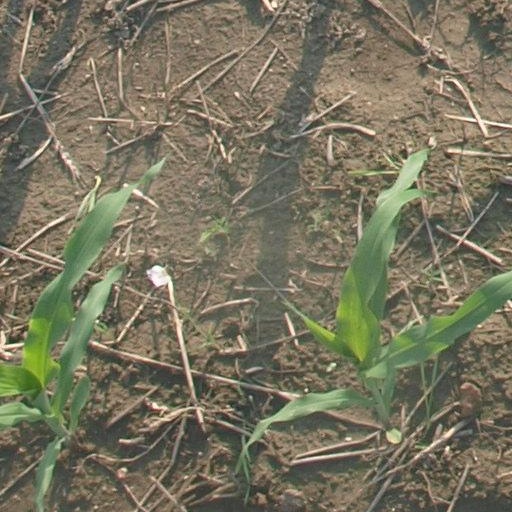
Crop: maize; corn